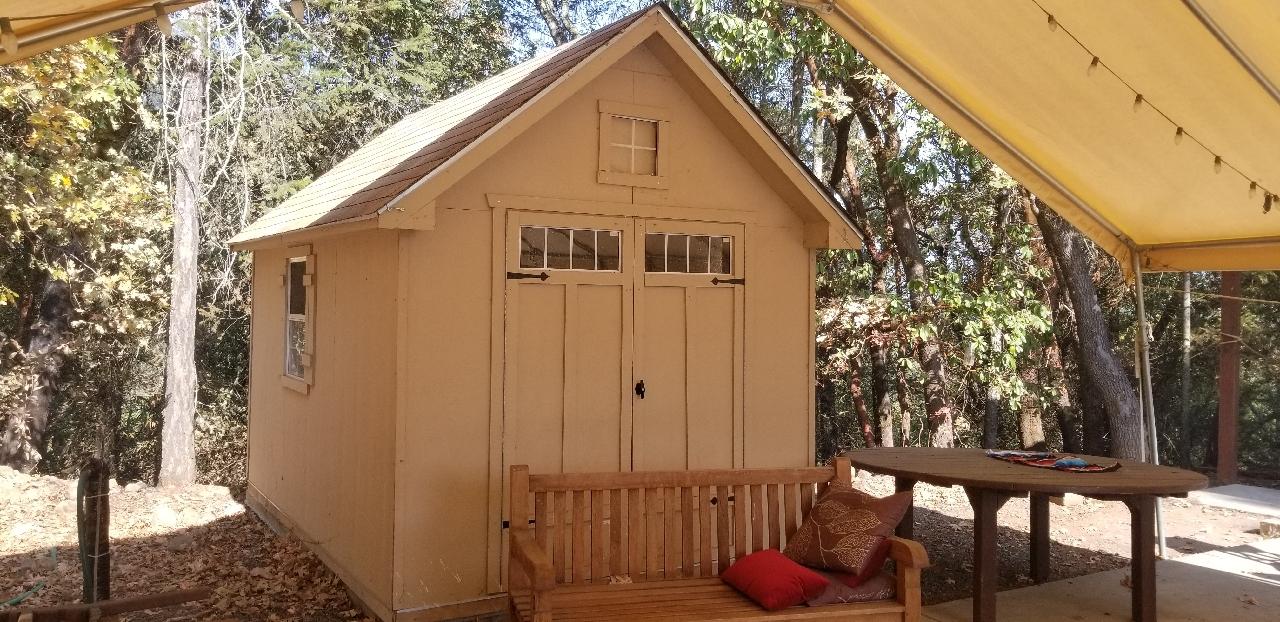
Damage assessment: no_damage